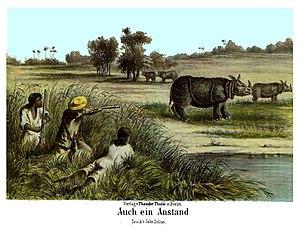
Le rhinocéros de Java, encore appelé rhinocéros de la Sonde, est un rhinocéros unicorne vivant en Asie et faisant partie de la famille des Rhinocérotidés qui compte cinq espèces différentes. Il est apparenté au rhinocéros indien, leur peau à tous deux étant composée de larges plis et faisant penser à une armure, mais mesurant entre 3,1 m et 3,2 m de longueur et de 1,4 m à 1,7 m de hauteur, il est plus petit que ce dernier. Sa corne mesure généralement moins de 25 cm, ce qui en fait la plus petite, toutes espèces confondues. Elle fait partie des espèces les plus menacées, WWF a estimé en 2019 le nombres de rhinocéros de Java a seulement 60 individus.